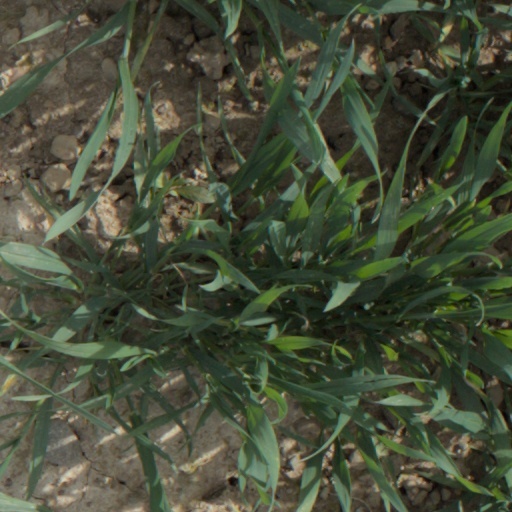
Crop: wheat